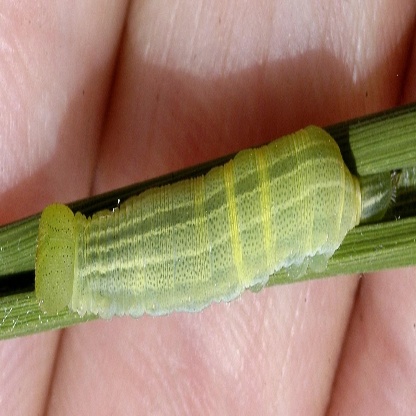
Nhãn: Sâu cuốn lá lớn ( Rice skipper)